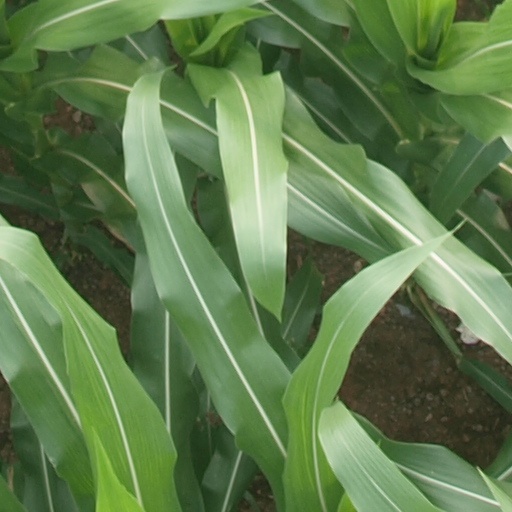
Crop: maize; corn